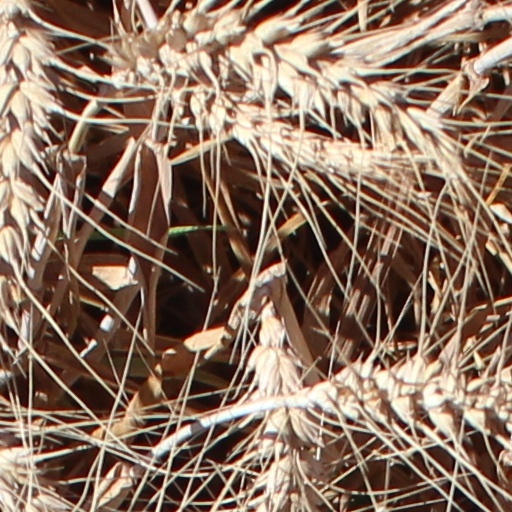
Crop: wheat